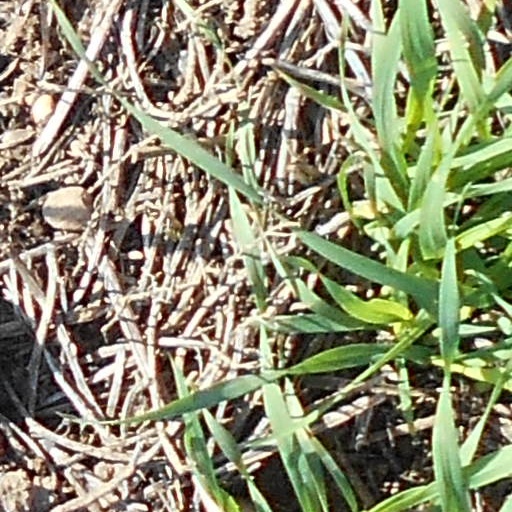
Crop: wheat